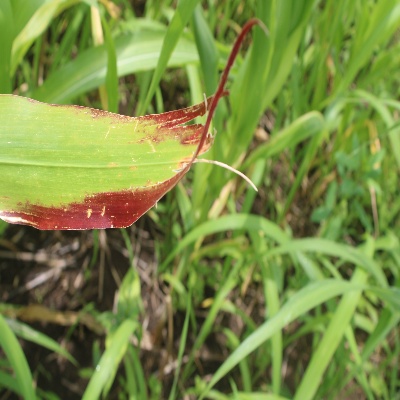
Crop: Maize
Condition: leaf blight